Nyctibatrachus mewasinghi

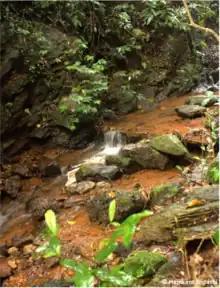
Type locality of "N. mewasinghi"

"N. mewasinghi" is endemic to the Western Ghats of India, where it is known only from the Malabar Wildlife Sanctuary in Kerala, north of the Palakkad Gap. The specimens used to describe the species were collected from a stream with plant cover, running alongside a wall ahead of a drain releasing excess water from the Peruvannamuzhi Dam, and were at an elevation of . Males have been observed vocalising from rocks and leaves around 5:00PM. The species has not yet been assessed by the IUCN.